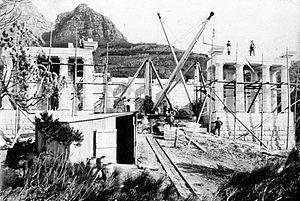
Rhodes Memorial est un monument situé au pied de Devil’s Peak dans le parc national de la Montagne de la Table en Afrique du Sud. Le monument honore la mémoire et la vision de Cecil Rhodes, ancien premier ministre de la colonie du Cap et fondateur de la Rhodésie. Du monument s'offre une vue spectaculaire et panoramique sur la ville du Cap.